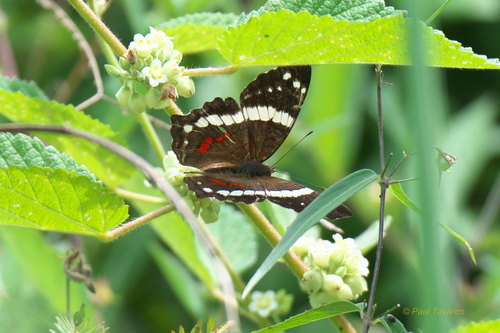
Scientific name: Anartia fatima
Common name: Banded peacock
Family: Nymphalidae
Order: Lepidoptera
Pollinator type: Primary pollinator
Habitat: Open areas and gardens
Geographic range: South America
Conservation status: Least Concern